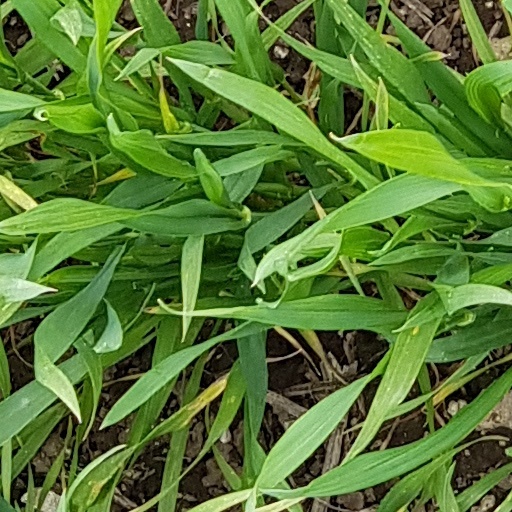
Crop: wheat